Dalton Hall, Cumbria

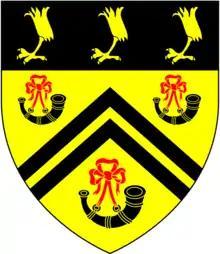
Arms of Hornby of Dalton Hall: "Or, two chevronels between three bugle-horns sable stringed gules on a chief of the second as many eagle's legs erased of the first"

Dalton Hall is a country house near Burton-in-Kendal in northern England. The hall lies within the county palatine of Lancaster, while Burton lies in the historic county of Westmorland. Both have formed part of Cumbria since 1974.